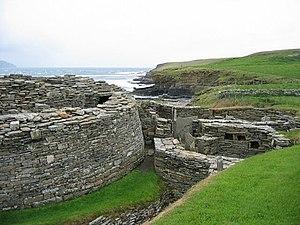
Les Orcades, en anglais Orkney, en gaélique écossais Arcaibh, sont un archipel subarctique situé au nord de l'Écosse à 16 km de la côte de Caithness. Cet archipel compte 67 îles légèrement vallonnées, dont 16 seulement sont habitées. Les quelque 20 000 Orcadiens vivent pour la plupart sur l'île principale, Mainland, d'une superficie de 523,25 km², dans les villes de Kirkwall et Stromness.
Frankenstein ou le Prométhée moderne est un roman épistolaire publié anonymement le 1ᵉʳ janvier 1818 par Mary Shelley, et traduit pour la première fois en français par Jules Saladin, en 1821. Il relate la création par un jeune savant suisse, Victor Frankenstein, d'un être vivant assemblé avec des parties de chairs mortes. Horrifié par l'aspect hideux de l'être auquel il a donné la vie, Frankenstein abandonne son « monstre ». Mais ce dernier, doué d'intelligence, se venge par la suite d'avoir été rejeté par son créateur et persécuté par la société.